Party Party (film)

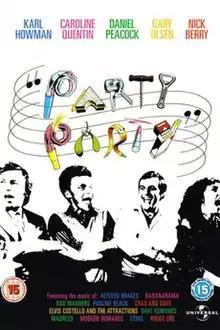
Video cover

Party Party is a 1983 British comedy film about three friends and their North West London crowd. This crowd includes workers, spivs and young police constables. A British entry into the teenage/youth house party genre typified by John Hughes' films, the movie was directed by Terry Winsor and written by Daniel Peacock and Winsor. It is notable for its soundtrack and as the early work of several of the cast members.